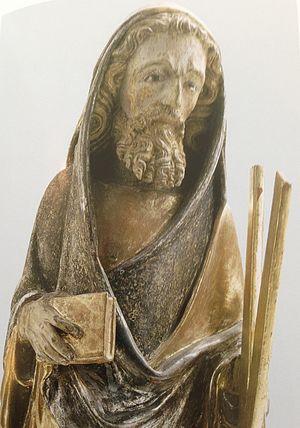
Apôtre André dans le retable des Clarisses
Le retable des Clarisses est un retable polyptyque du XIVᵉ siècle, à double paire de volets, conservé dans la cathédrale de Cologne.